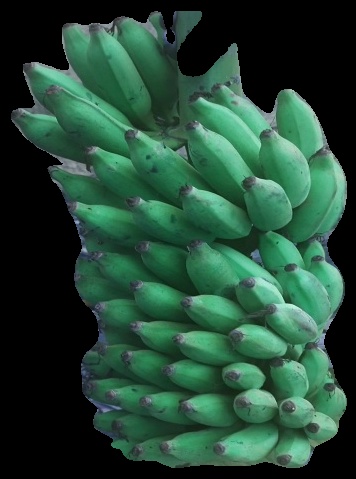
Variety: elakki-bale
Grade: grade2